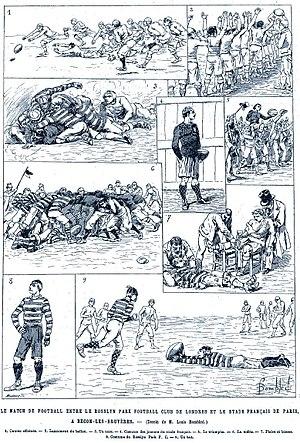
Stade français - Rosslyn Park F.C., 26 mars 1894.
Le Stade français Paris rugby est un club de rugby à XV français fondé en 1892 et basé à Paris. Il est issu de la fusion des sections rugby des clubs omnisports parisiens du Stade français et du CASG Paris, en 1995. Il a pris un statut de société anonyme à conseil d'administration, adapté au rugby professionnel, par opposition à l'association loi de 1901 Stade français qui est resté un club omnisports. Quatorze fois champion de France et vainqueur du Challenge européen en 2017.